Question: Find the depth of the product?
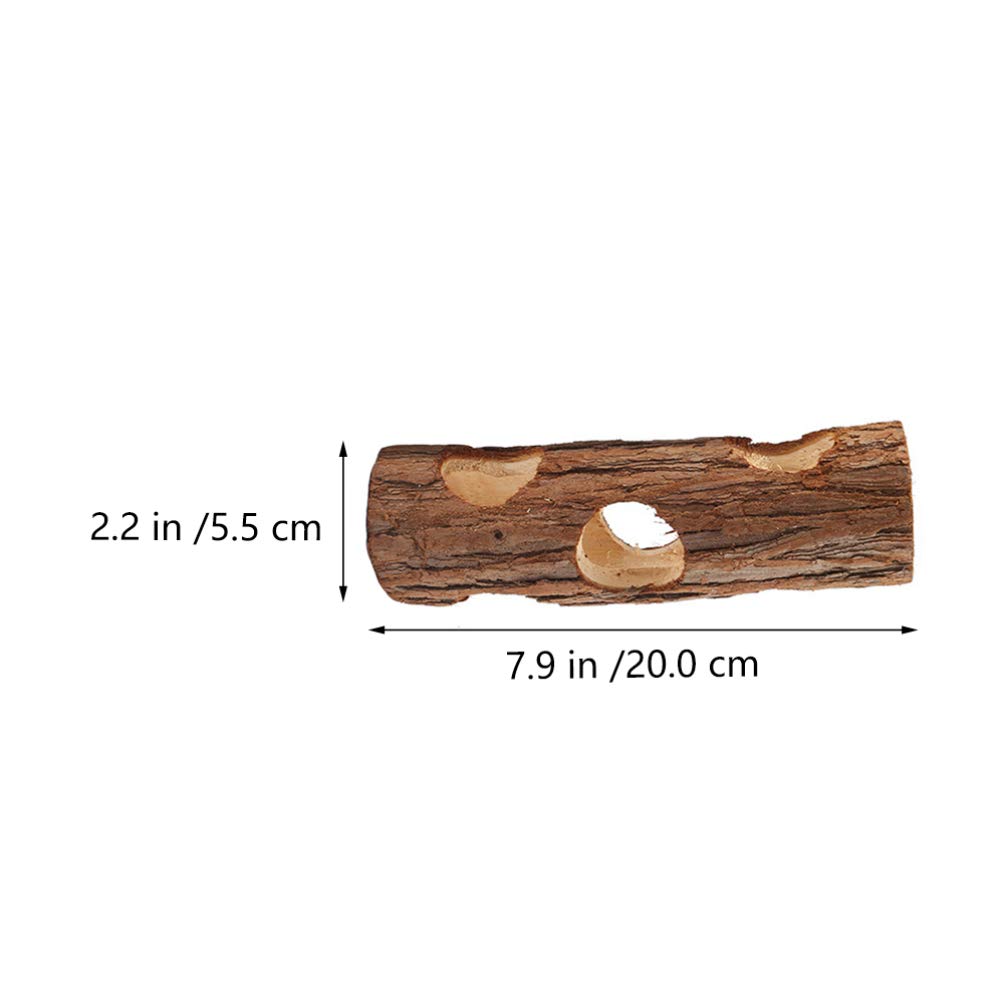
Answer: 20.0 centimetre